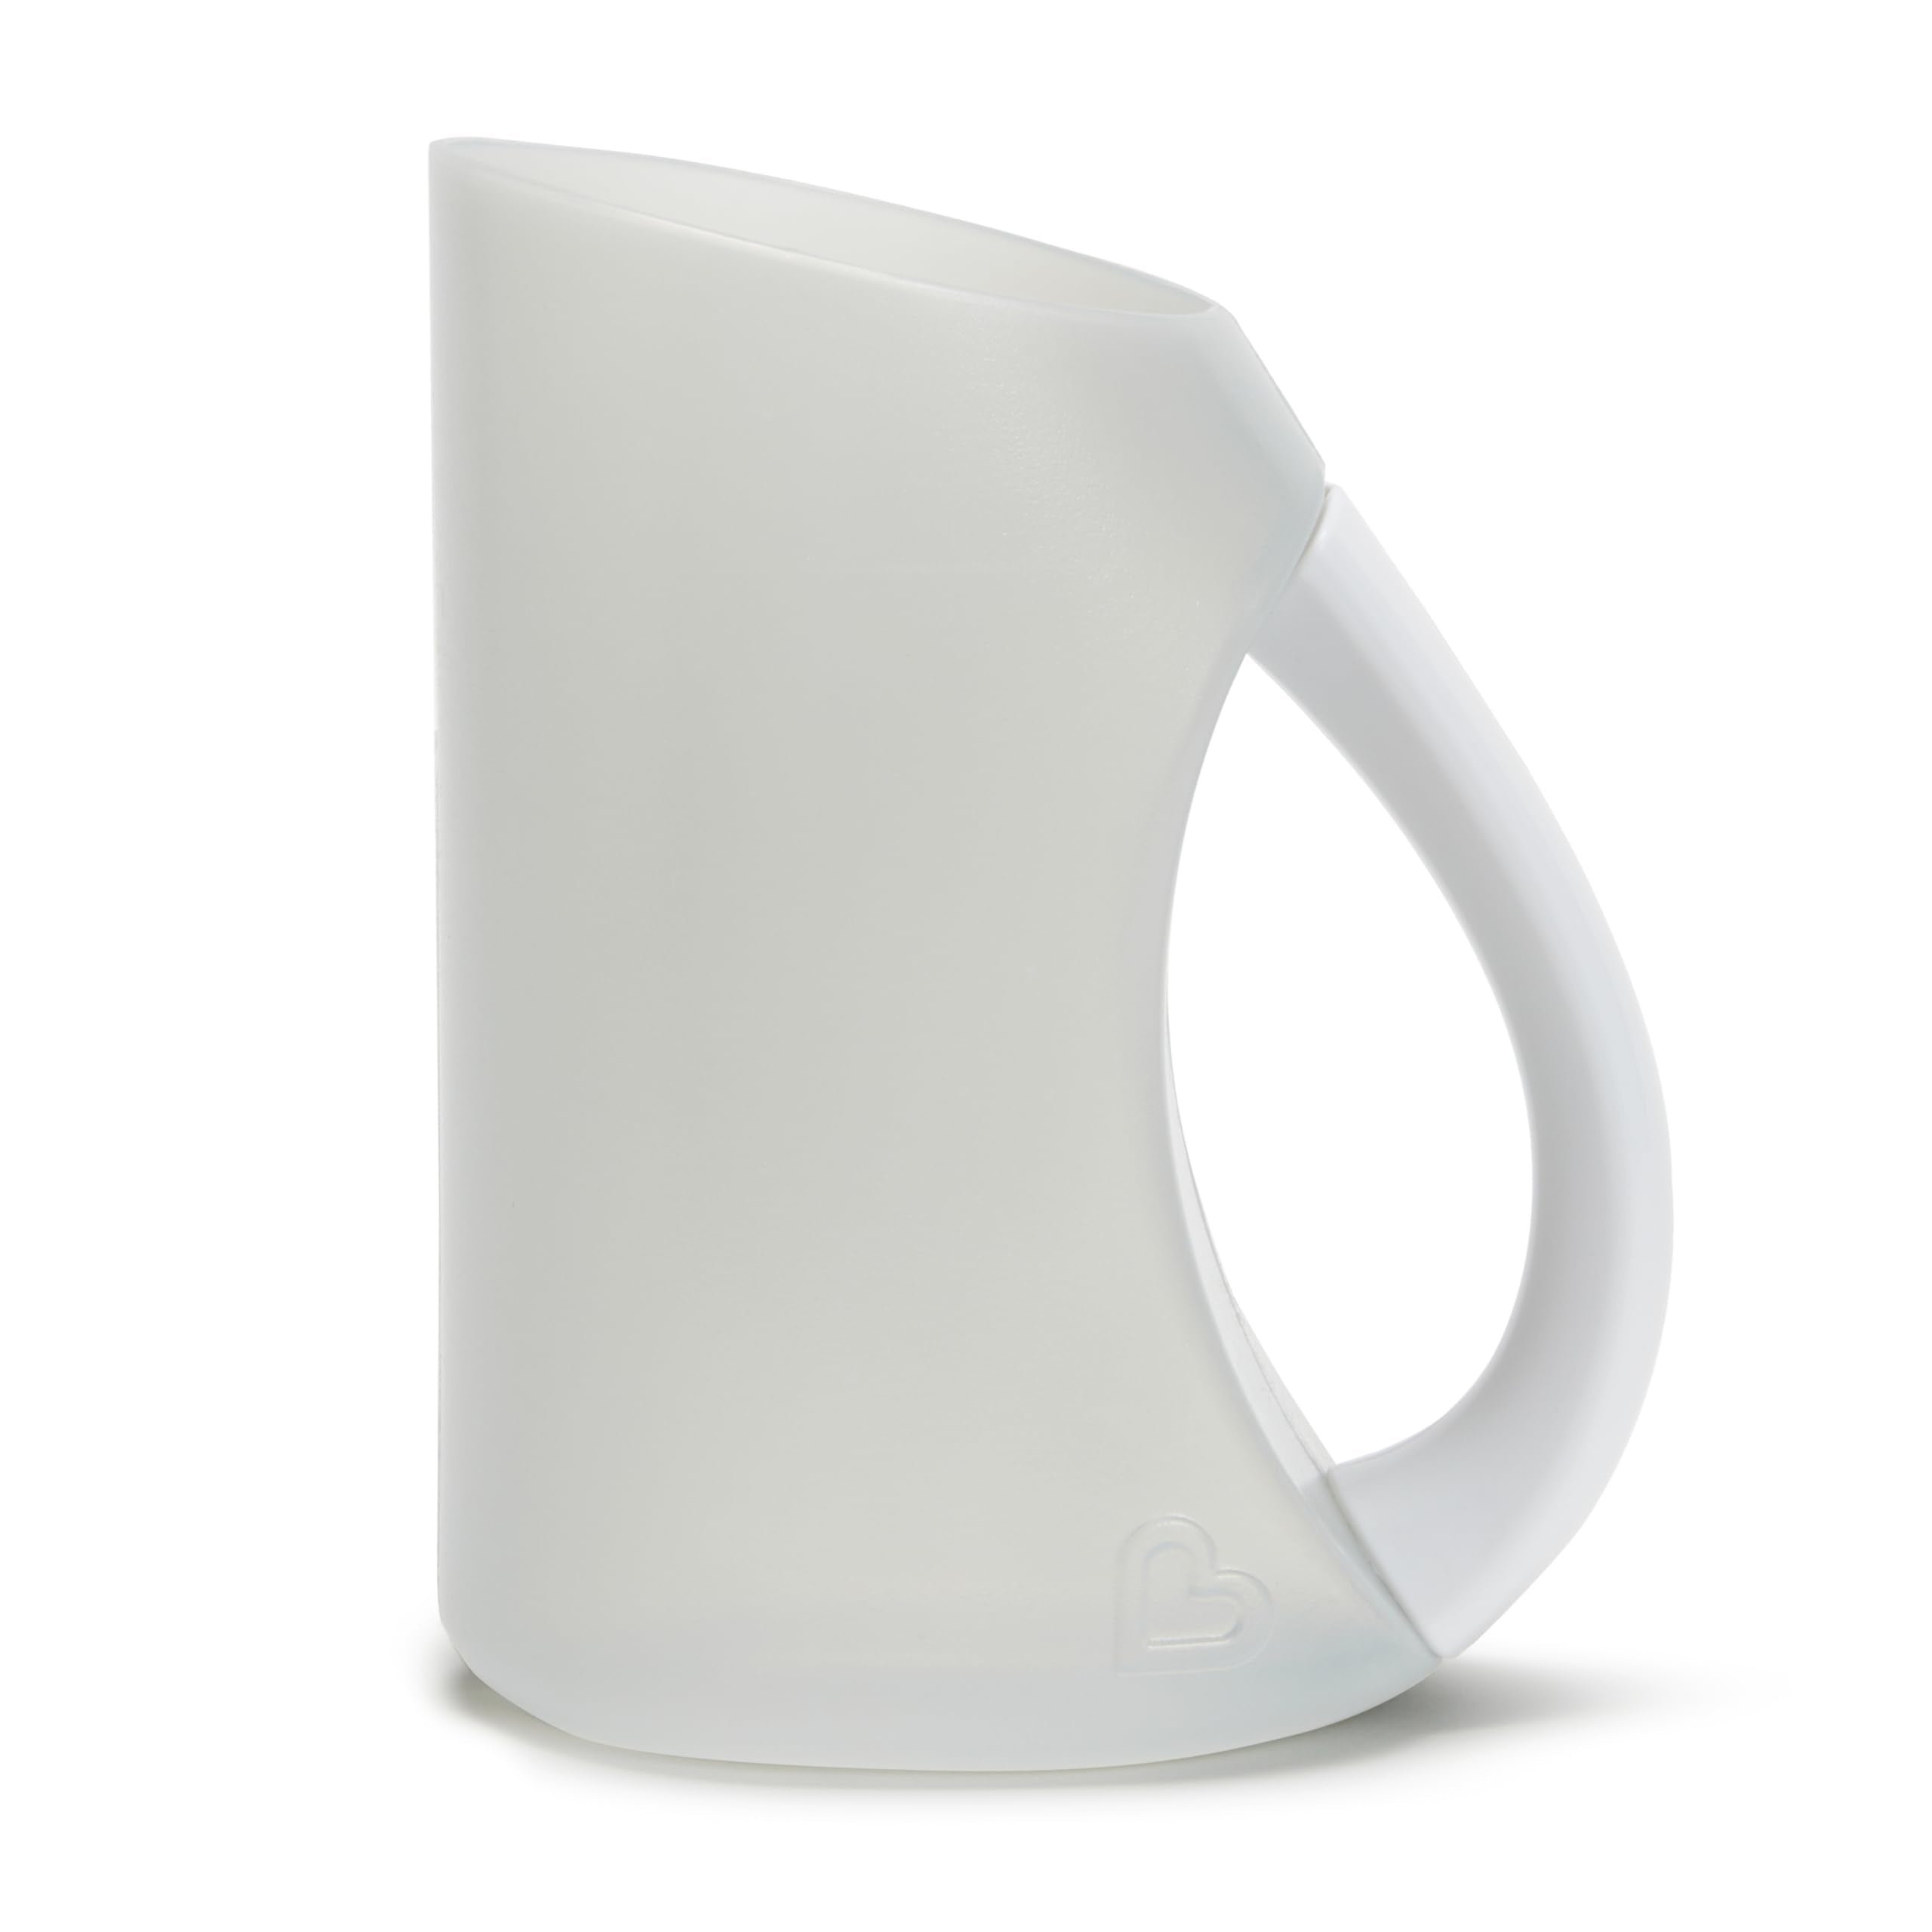
Munchkin¬Æ Rinse‚Ñ¢ Shampoo Bath Rinser Cup, Ultra Soft and Flexible Rim, Babies, Toddlers and Kids, Grey
Munchkin¬Æ Rinse‚Ñ¢ Shampoo Bath Rinser Cup, Ultra Soft and Flexible Rim, Babies, Toddlers and Kids, Grey Is bathing your baby a little bit like trying to catch a slippery fish? Not to worry, there's a simple way to keep soap and water out of your little squirmer's eyes (and rinsing challenges out of your hair). This convenient Rinse shampoo rinse by Munchkin features a soft, contoured rim that gently forms to your child's forehead, ensuring their eyes stay dry, plus an easy- grip handle so you can hold baby upright with your other hand - making sure shampooing is truly a tear-free affair. Product Features Soft, contouring rim gently hugs child's forehead and keeps soap and water out of eyes Solid, easy-grip handle design Unique teardrop shape fits on bathtub ledge Easy to clean 6+ months
Brand: Munchkin
Category: Baby & Toddler > Baby Bathing > Shower Visors > Hair Rinse Cups